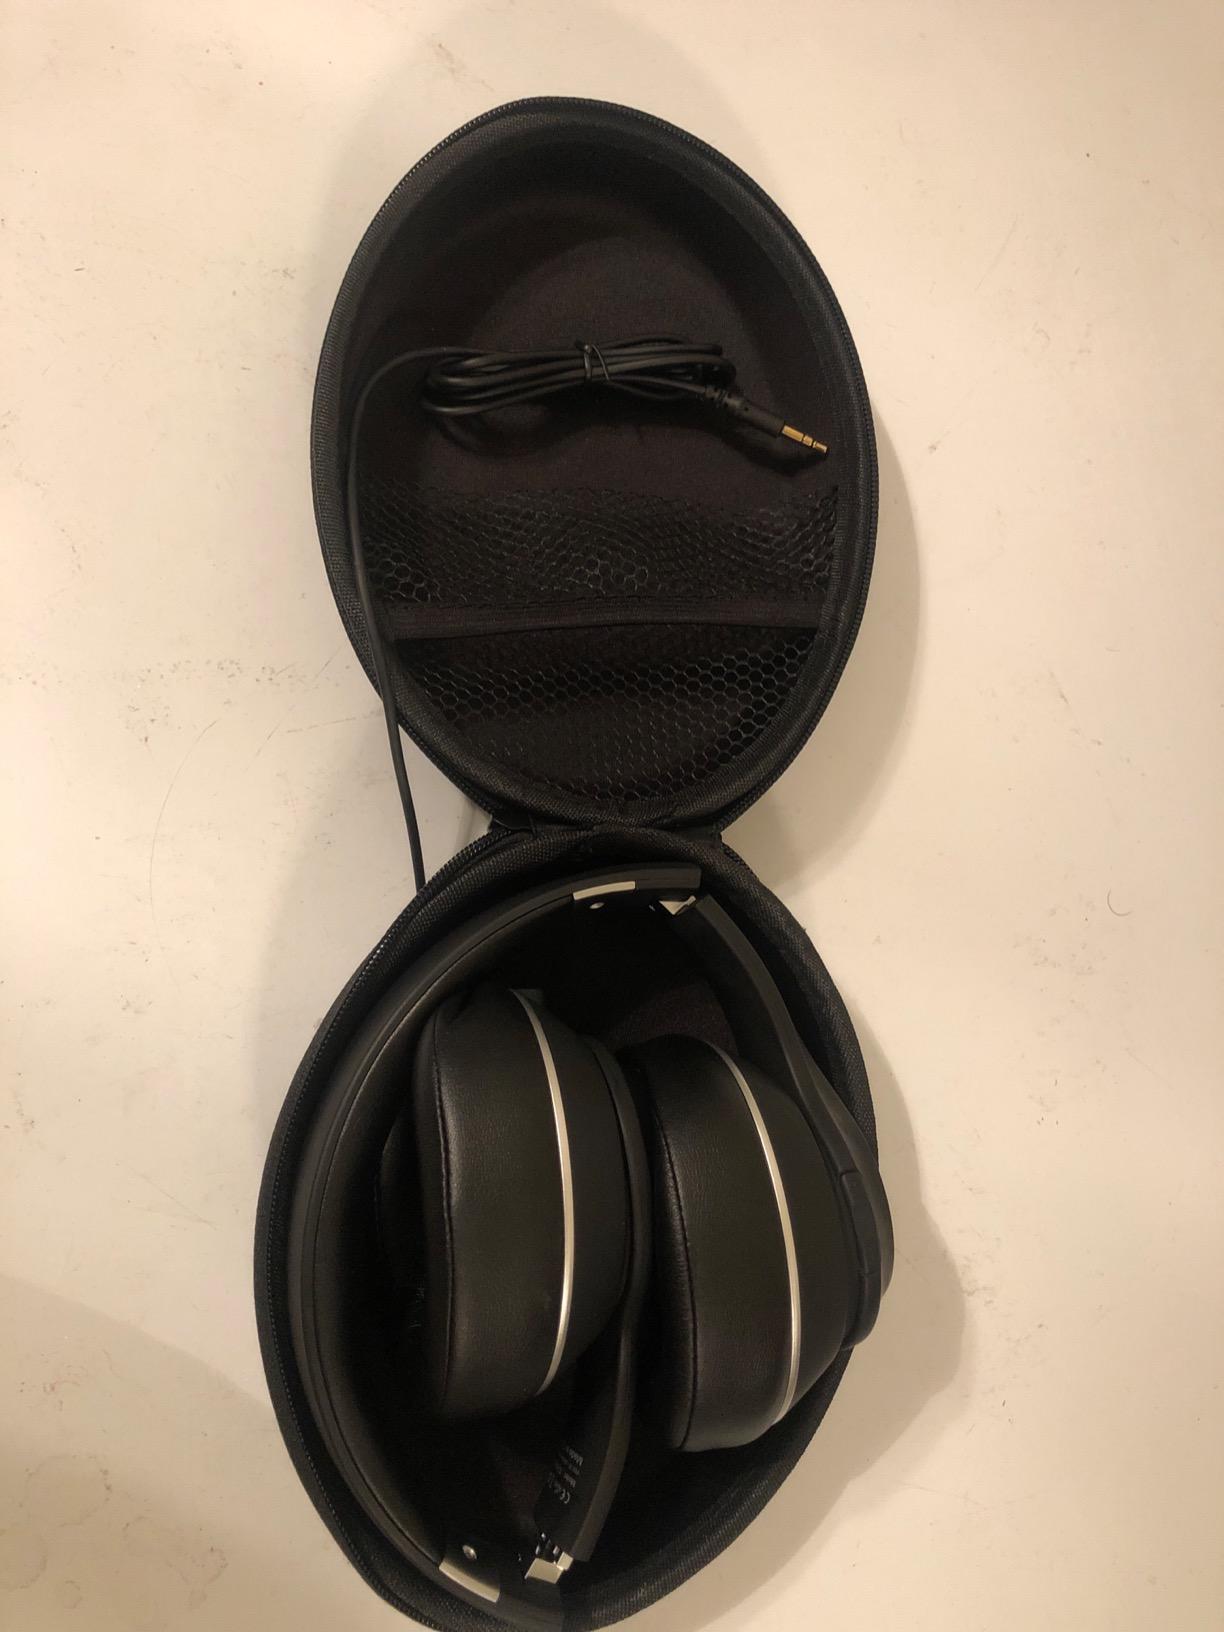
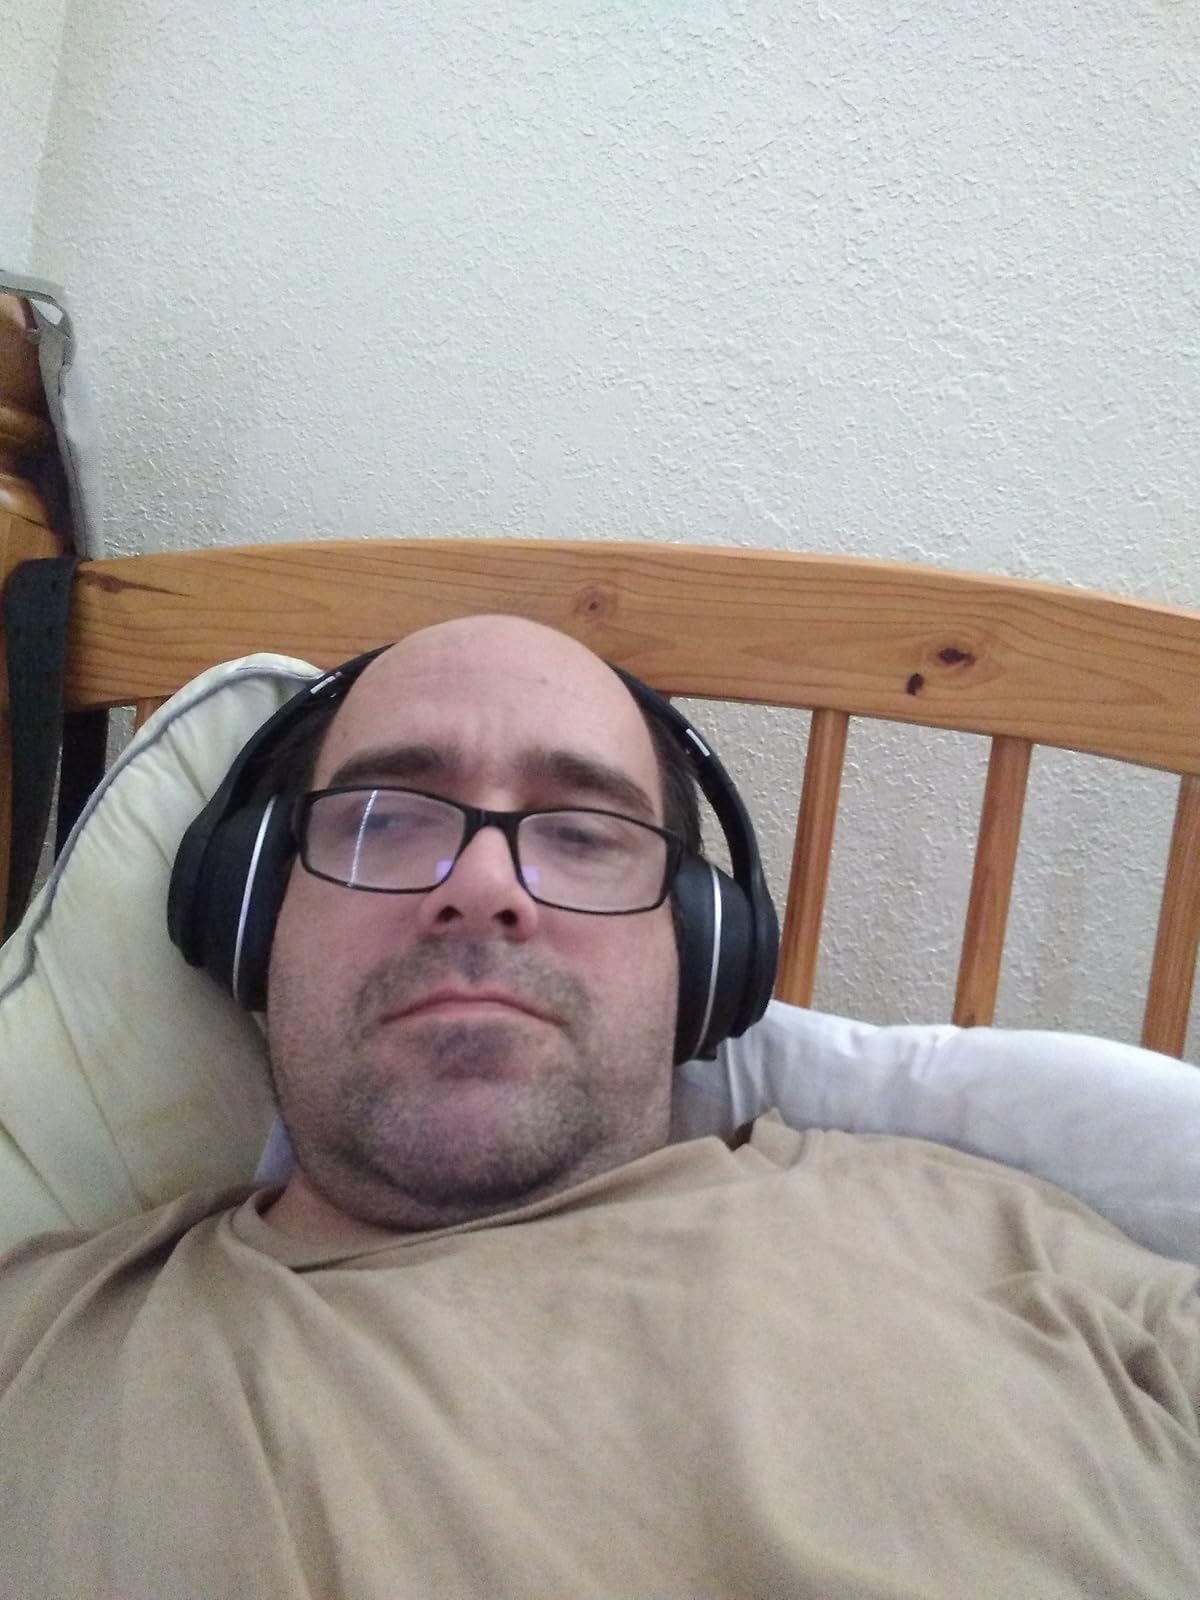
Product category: headphones
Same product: yes